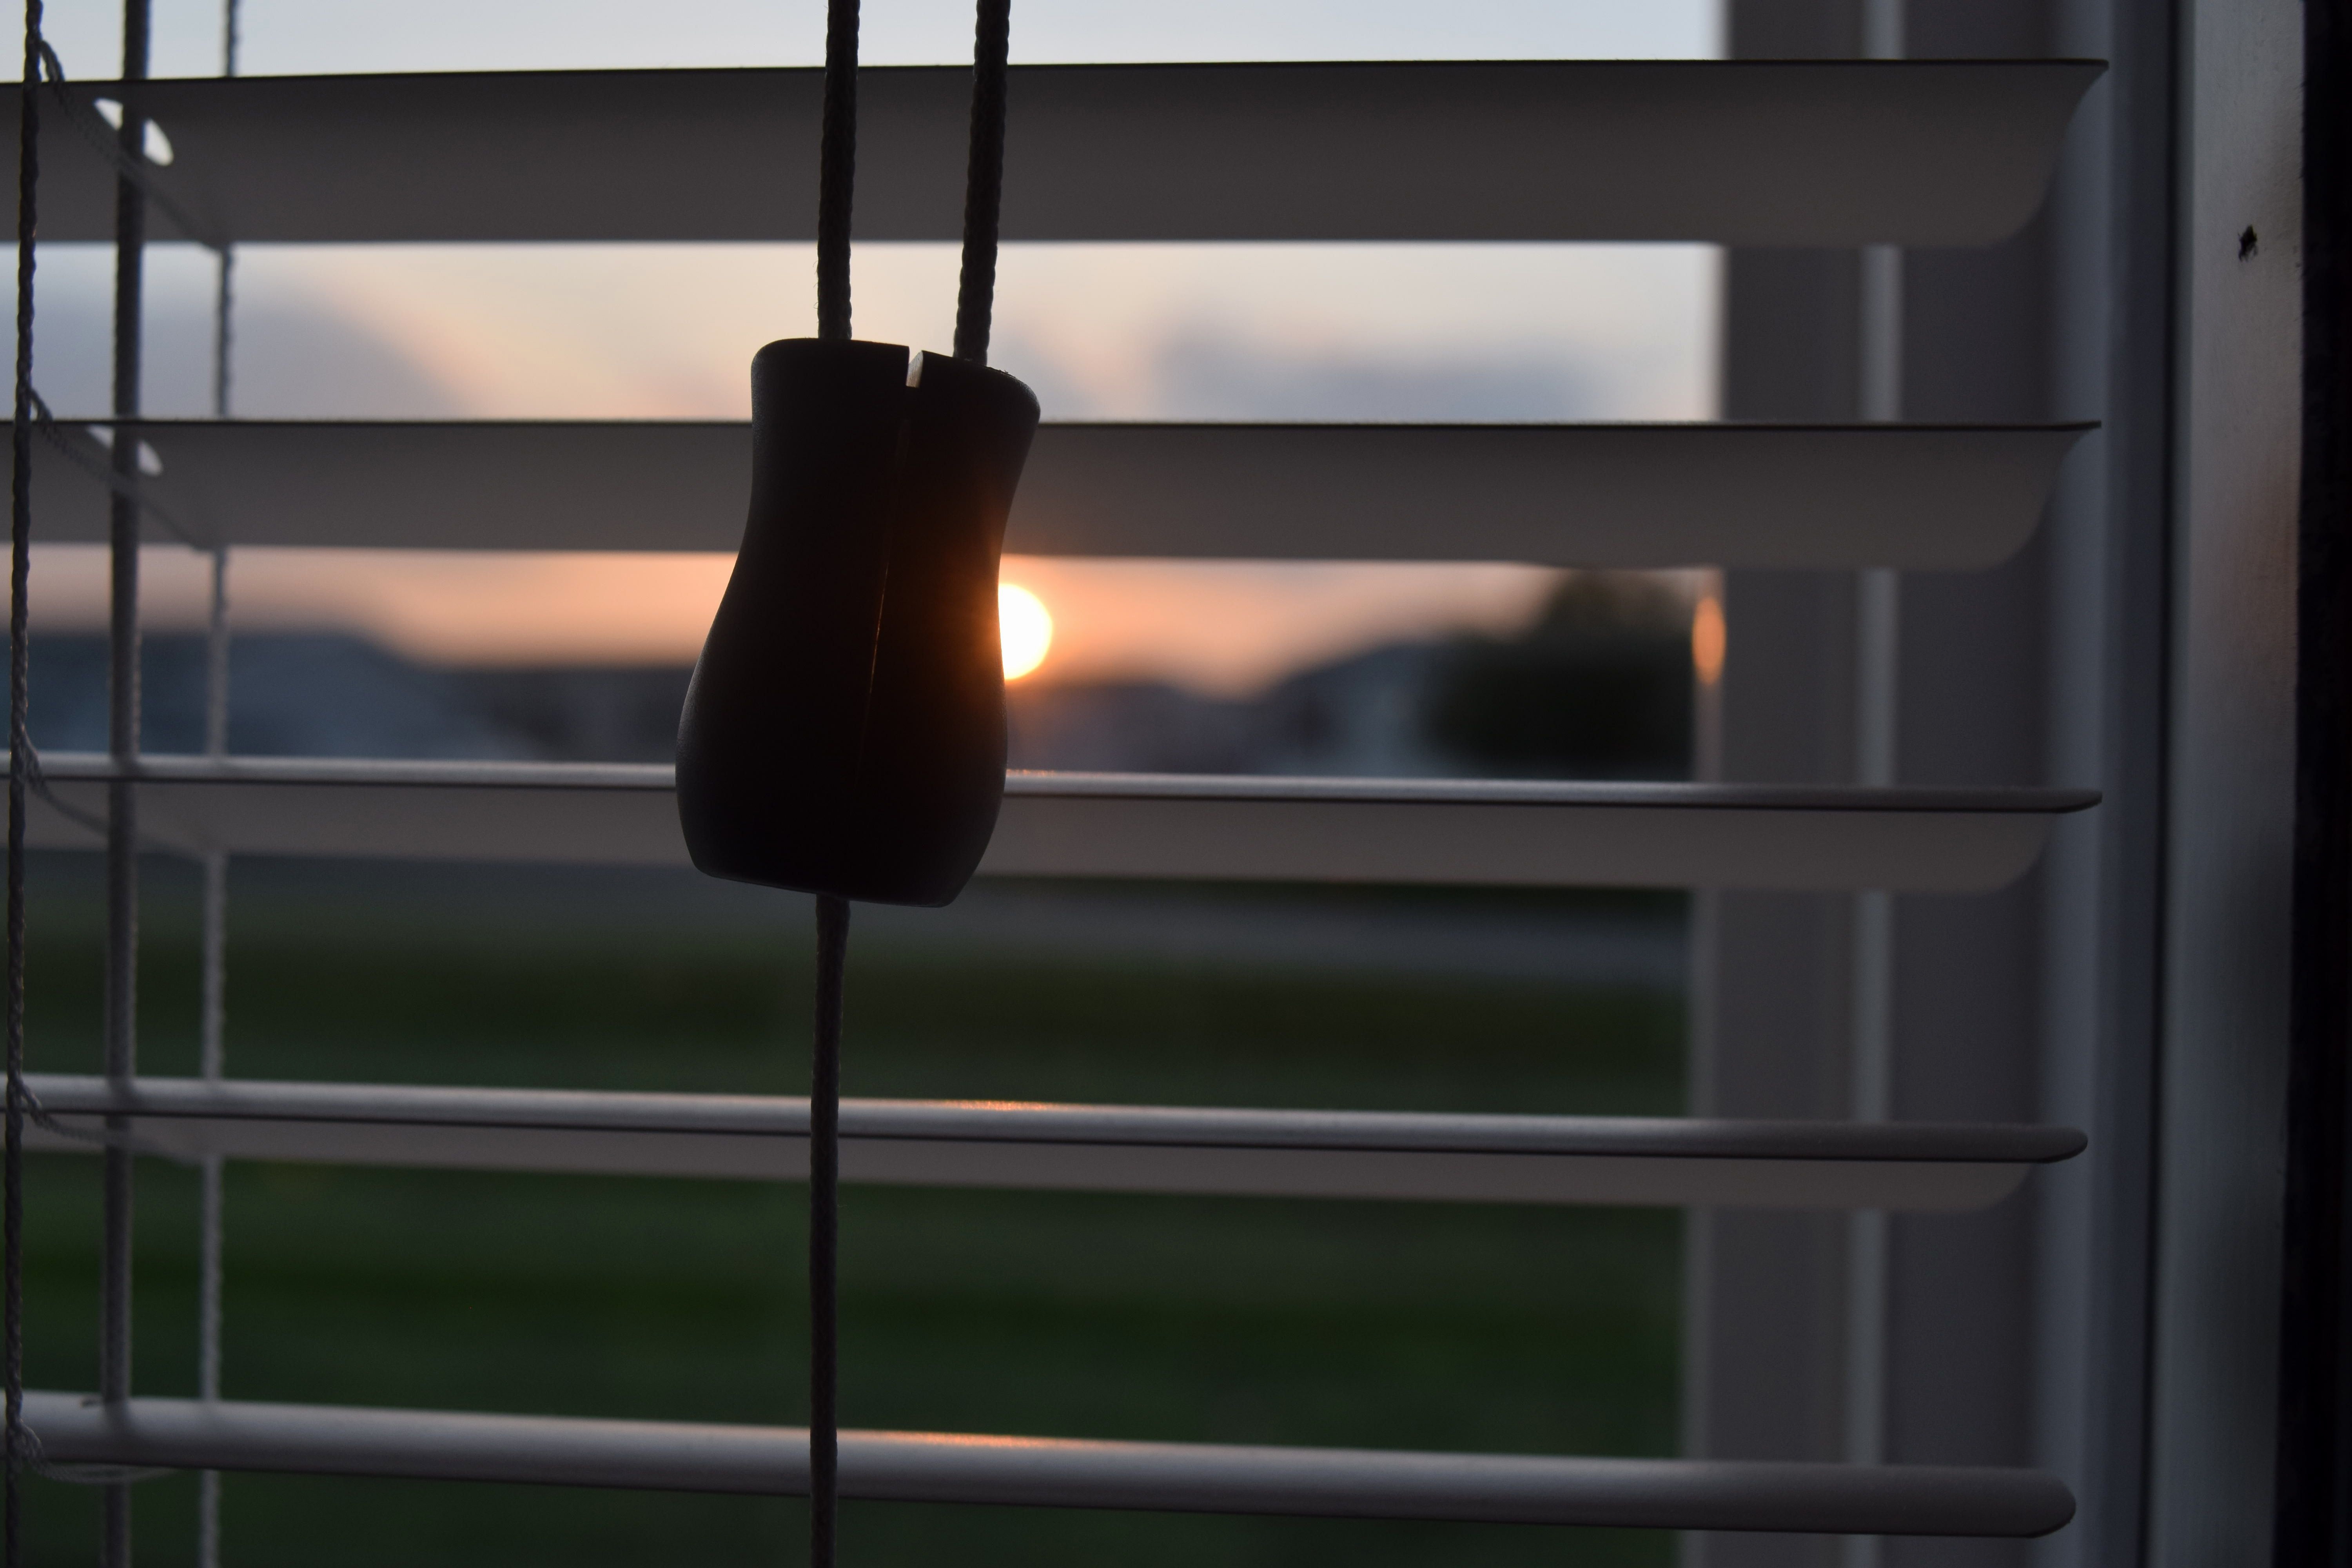
light, window, glass, wall, shelf, furniture, lighting, door, interior design, window blind, light fixture, window covering